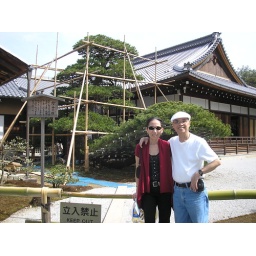
A 600 year old pine tree in Golden Pavilion Area.